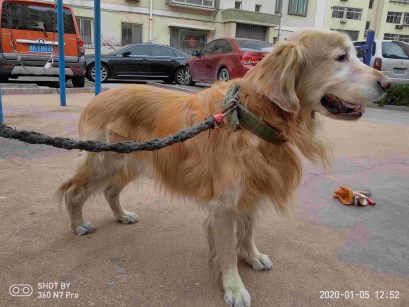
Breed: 5355-n000126-golden_retriever